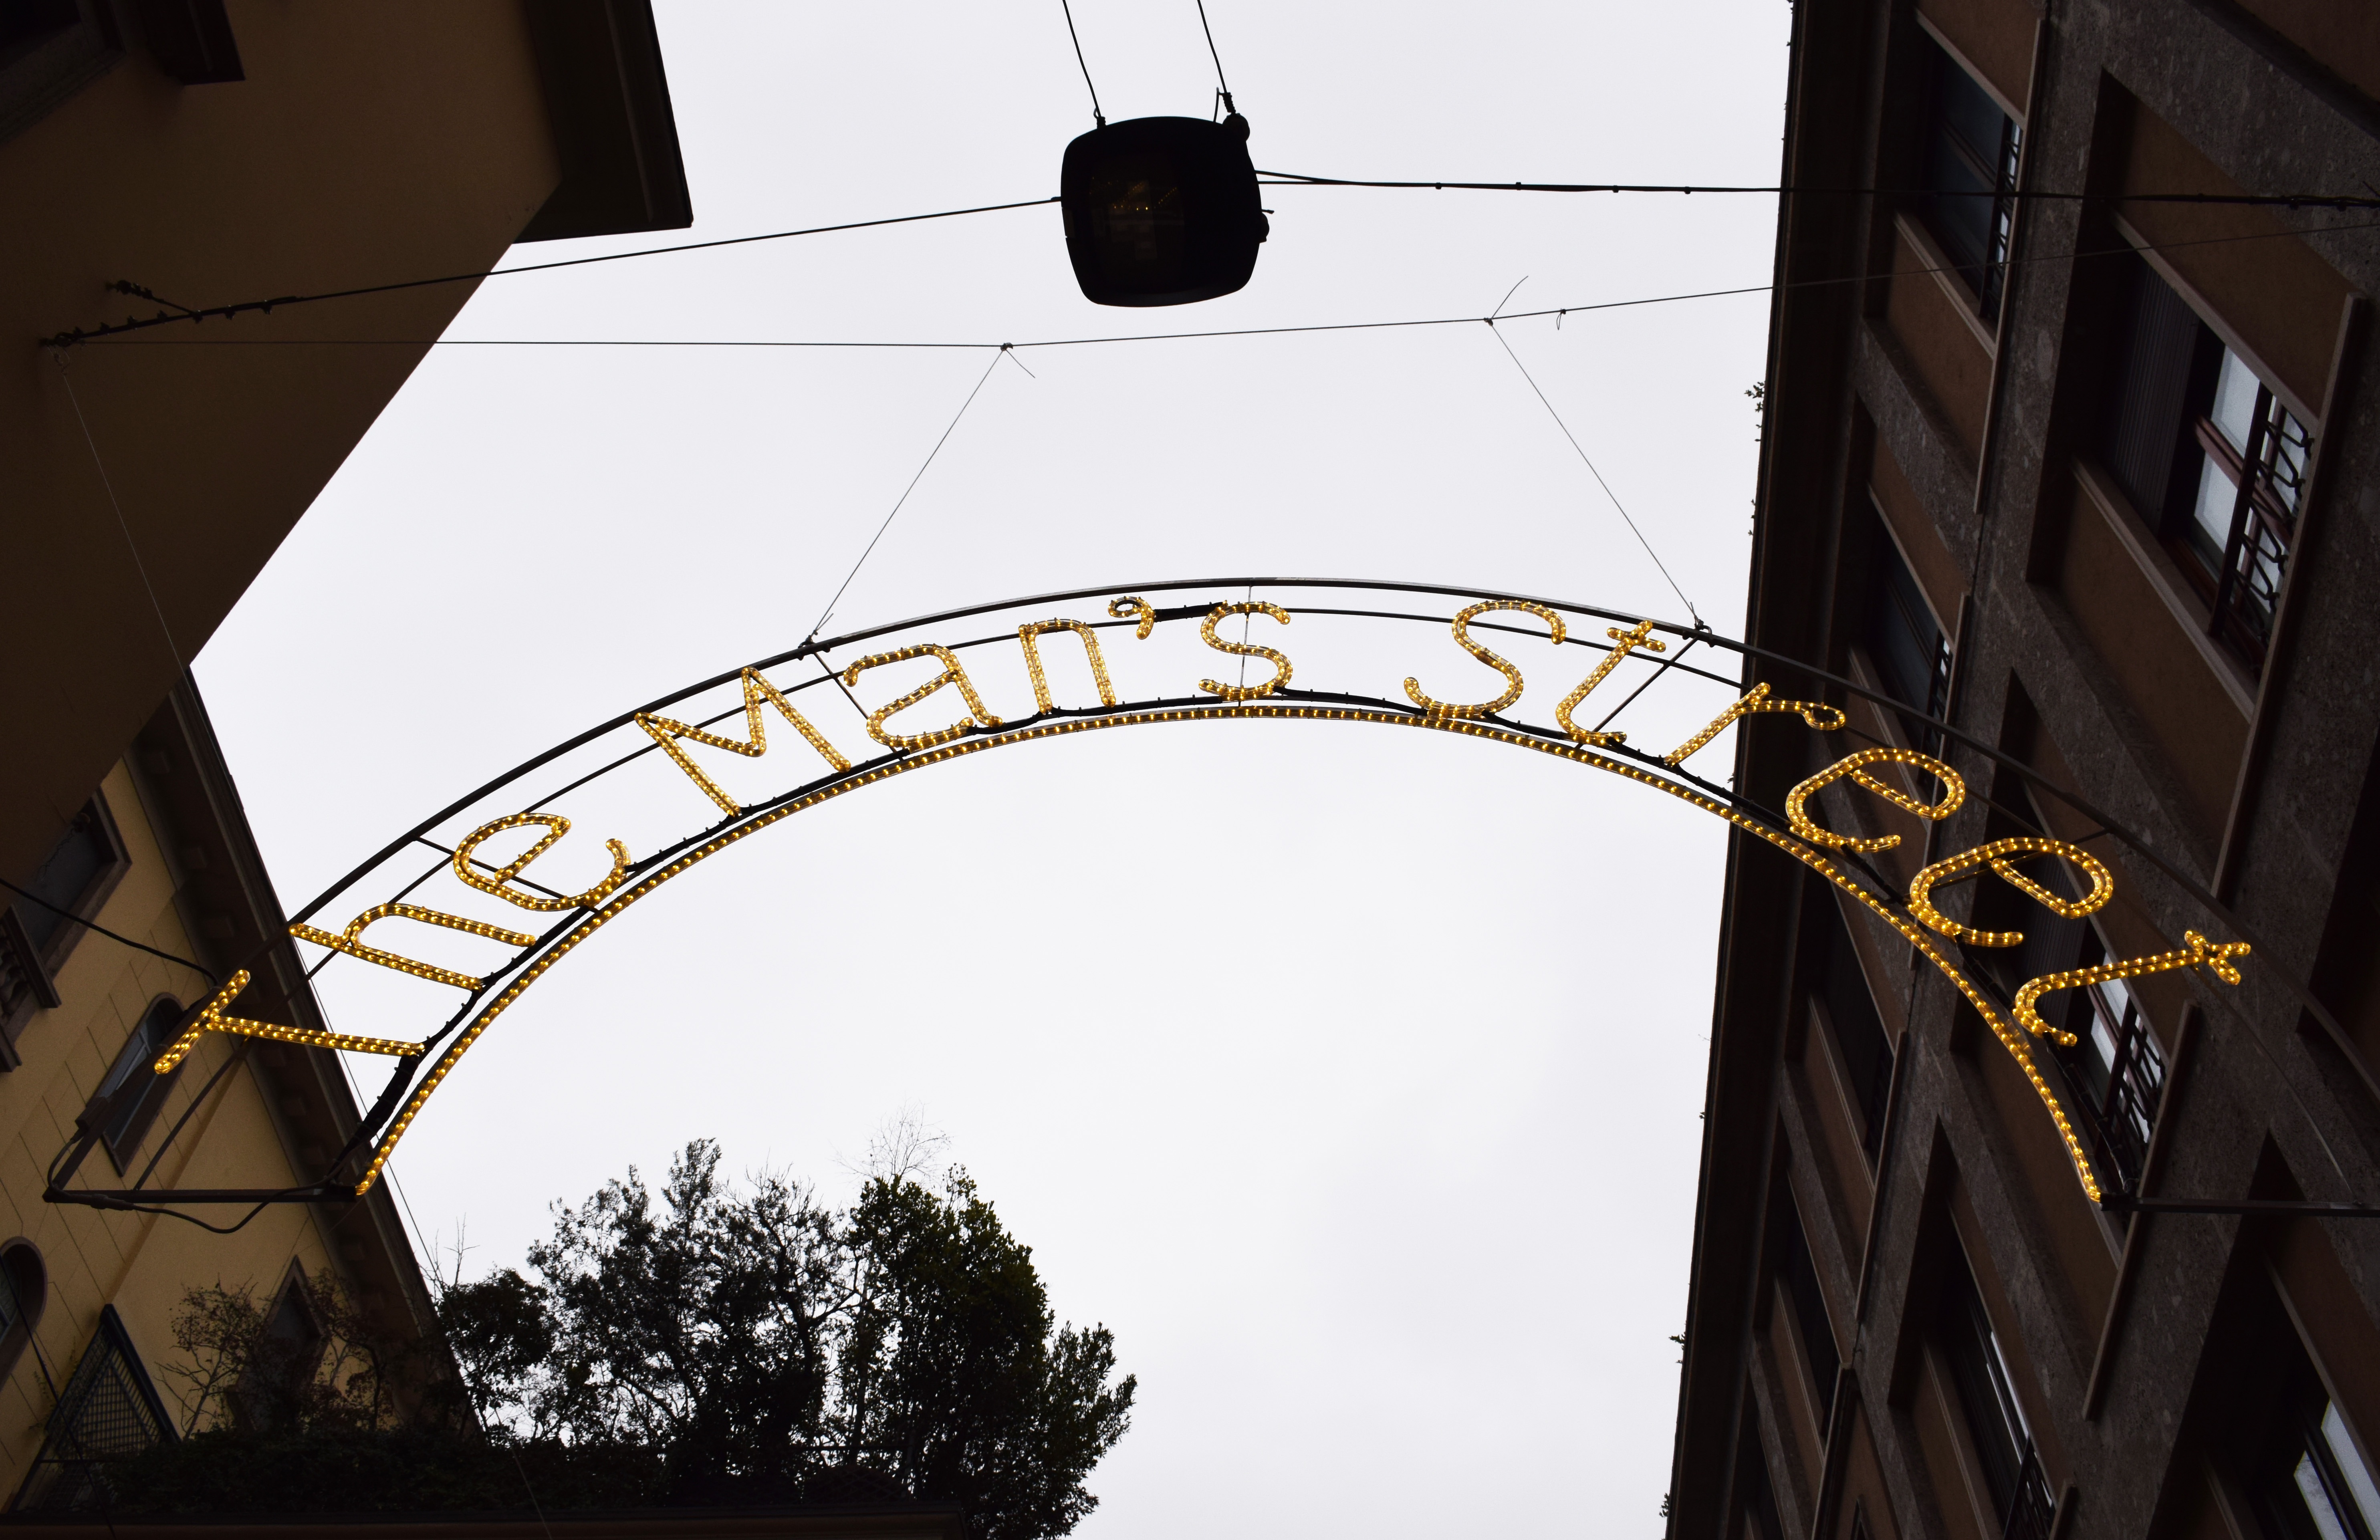
light, architecture, window, arch, lighting, art, symmetry, iron, dome, shape